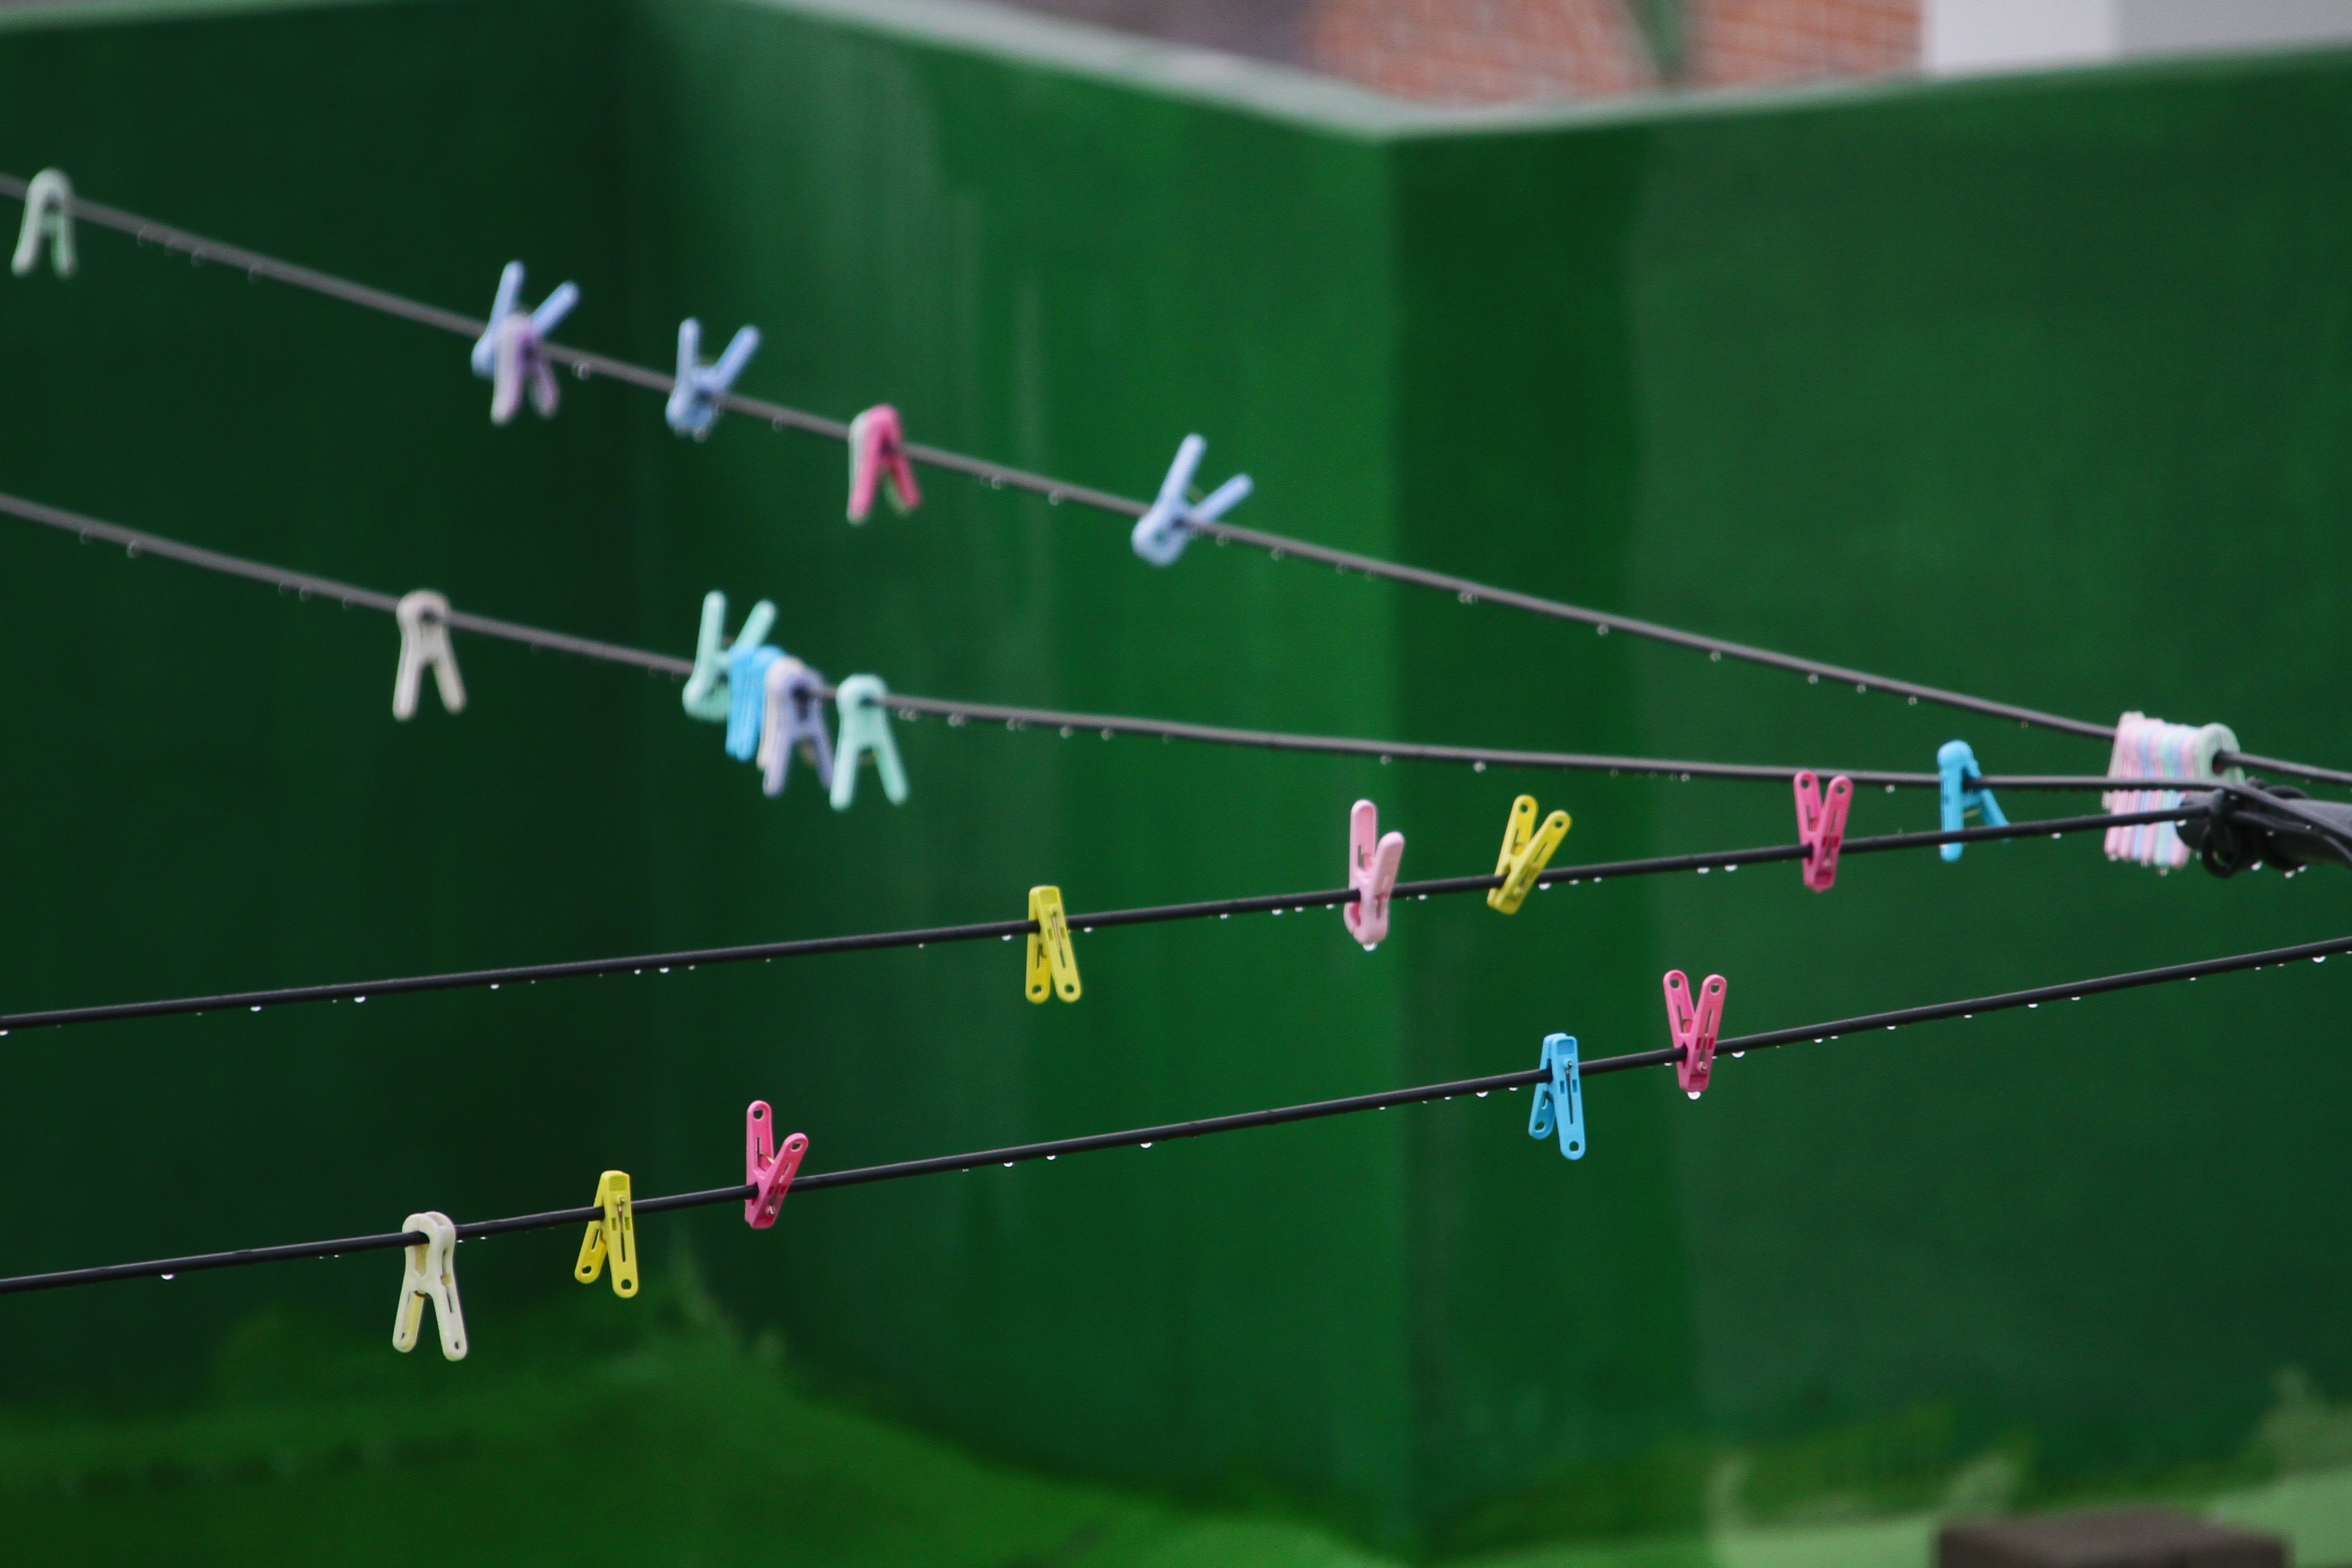
fence, wet, line, green, color, laundry, net, non, screenshot, atmosphere of earth